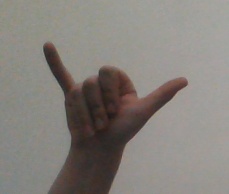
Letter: ya